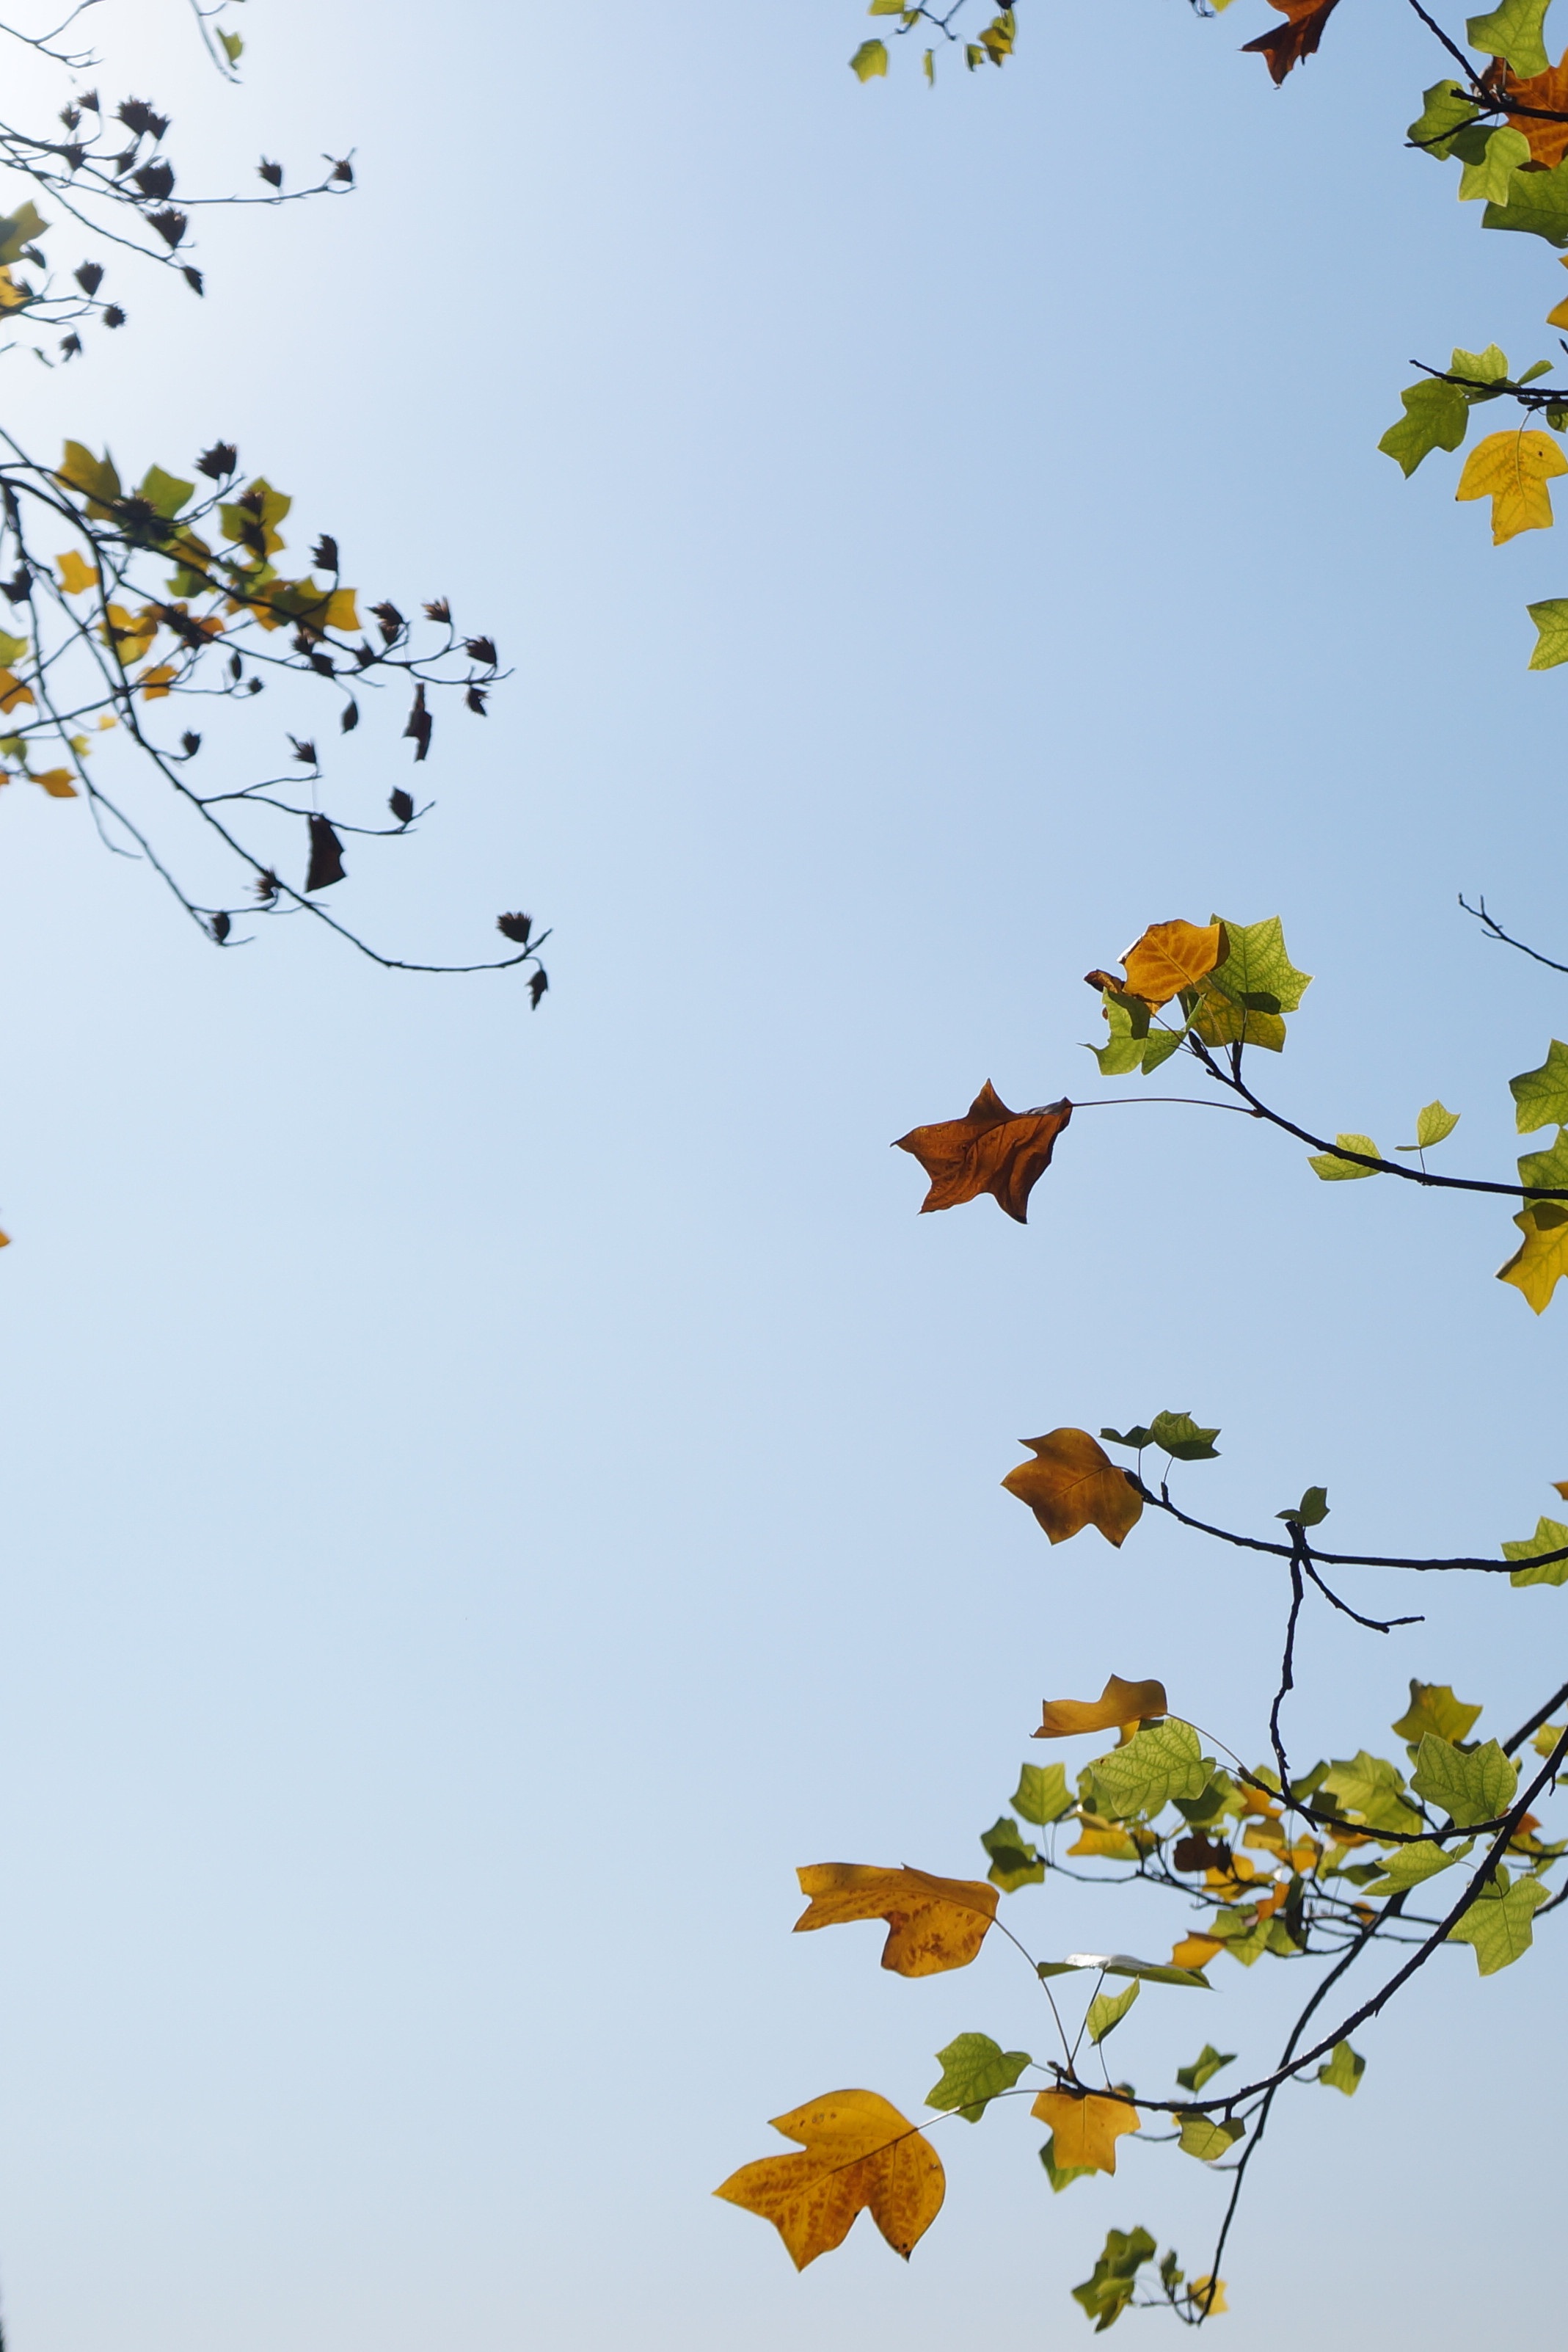
tree, nature, branch, blossom, plant, sky, sunshine, sunlight, leaf, flower, autumn, botany, flora, season, fauna, the leaves